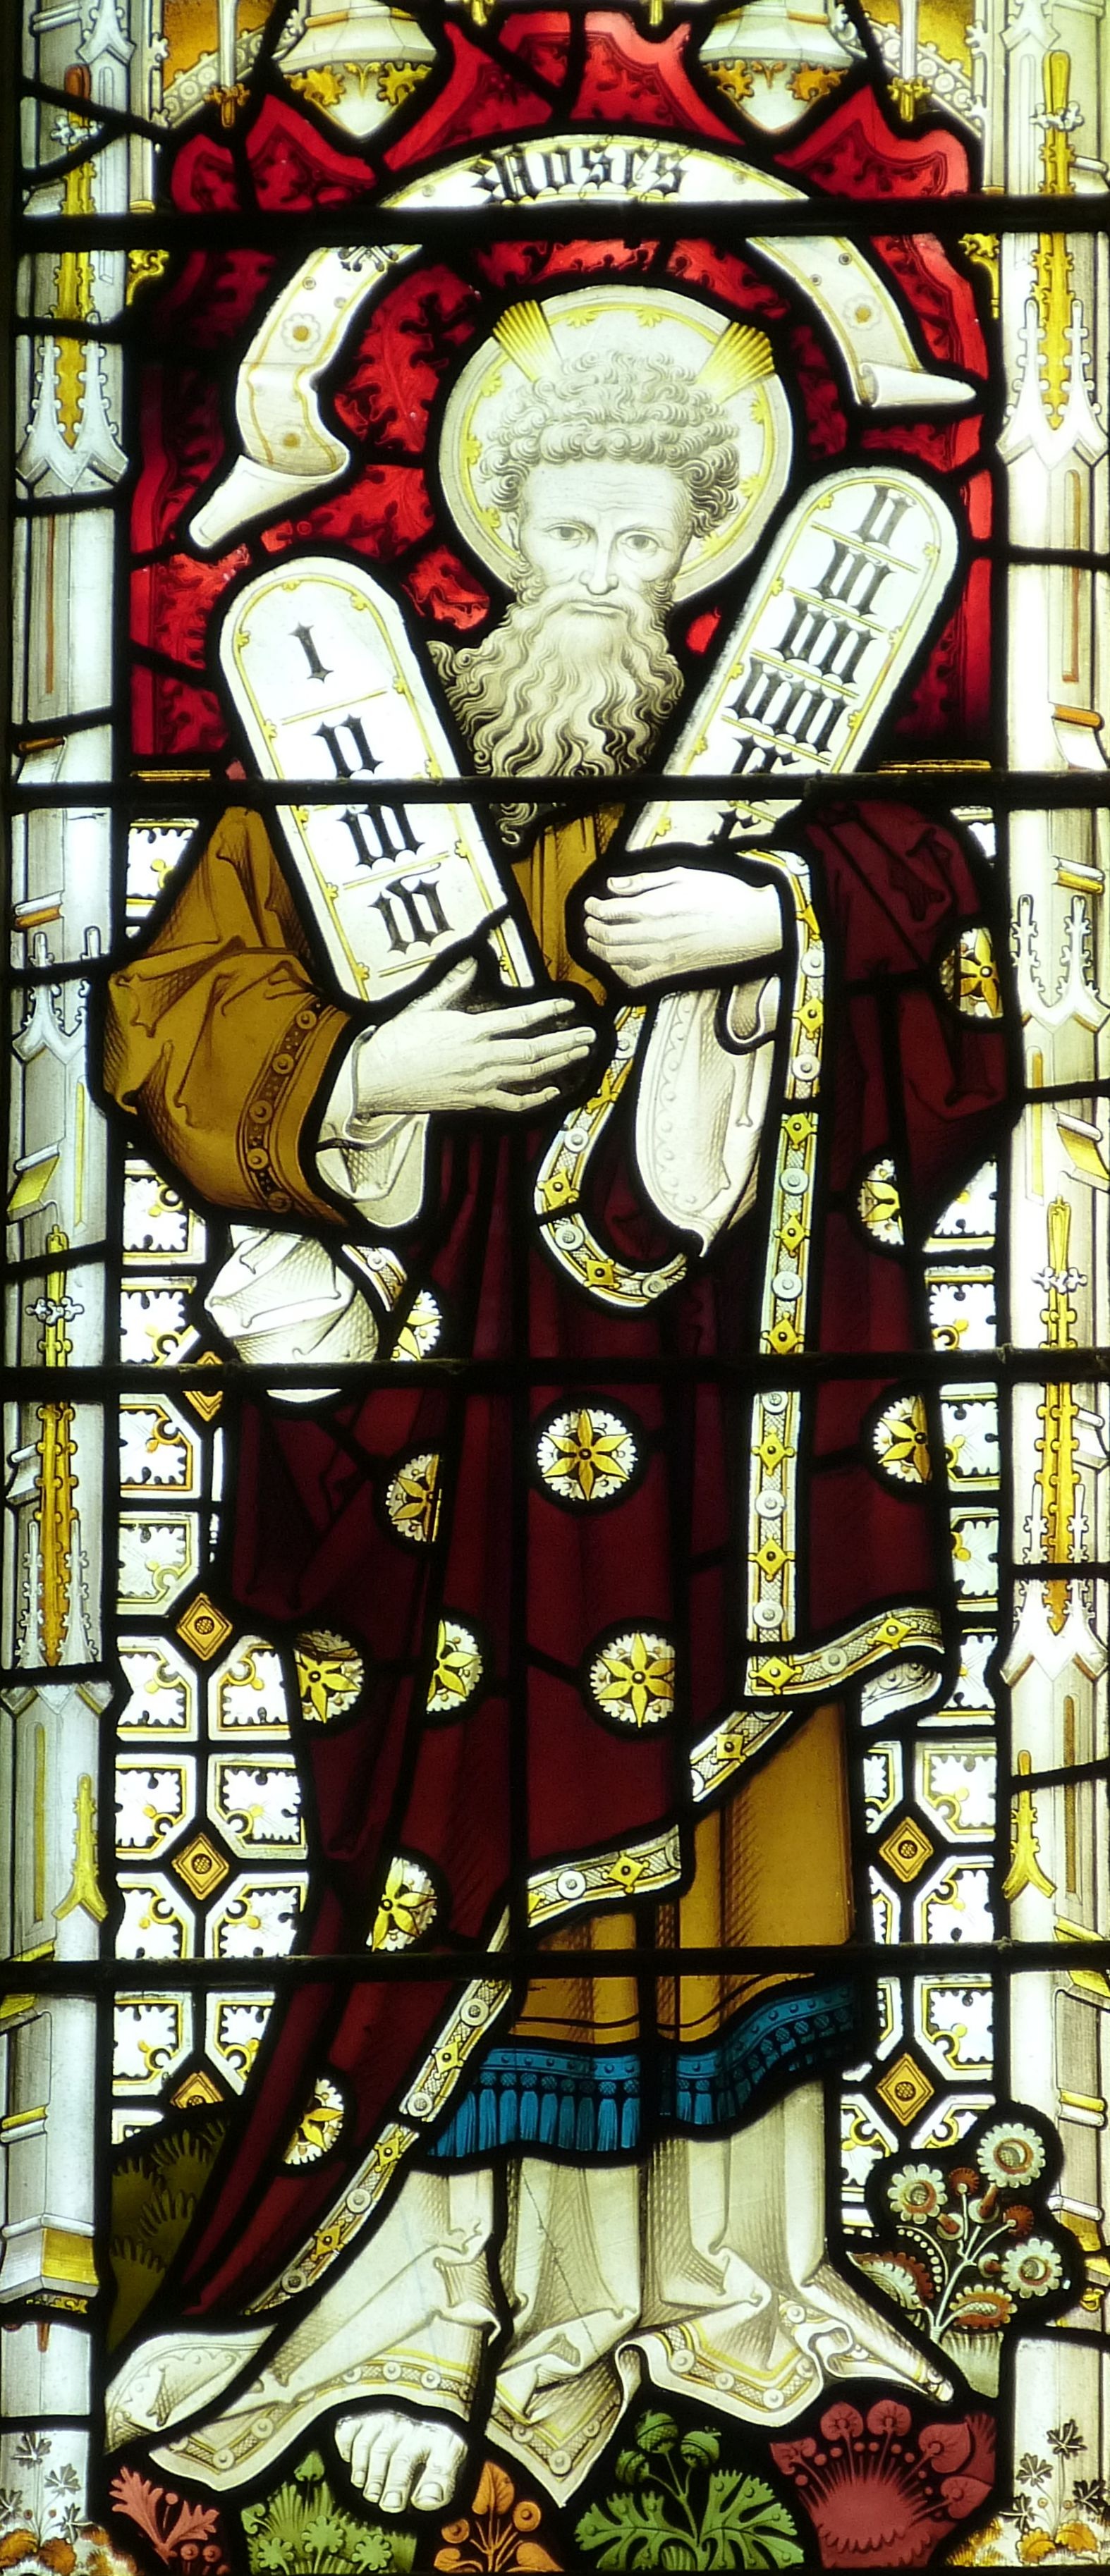
window, glass, church, material, gothic, stained glass, bible, faith, christianity, 10, law, ten, stained glass window, church window, moses, bids, ten commandments